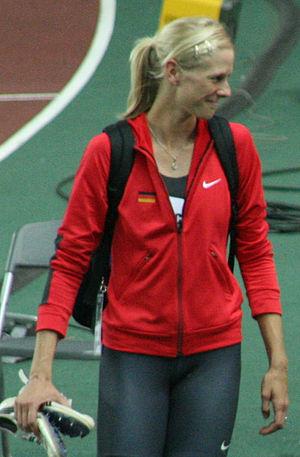
Bianca Kappler est une athlète allemande spécialiste du saut en longueur.